Van der Peet Test

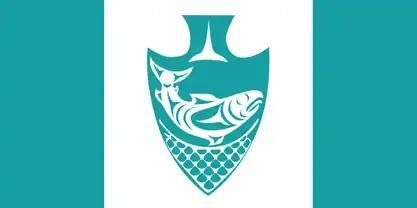

The Van der Peet test is a legal framework used by Canadian courts to determine the scope and content of Indigenous rights. The test was established by the Supreme Court of Canada in the 1996 case of R v Van der Peet, which involved the Musqueam First Nation in British Columbia and their traditional fishing practices.